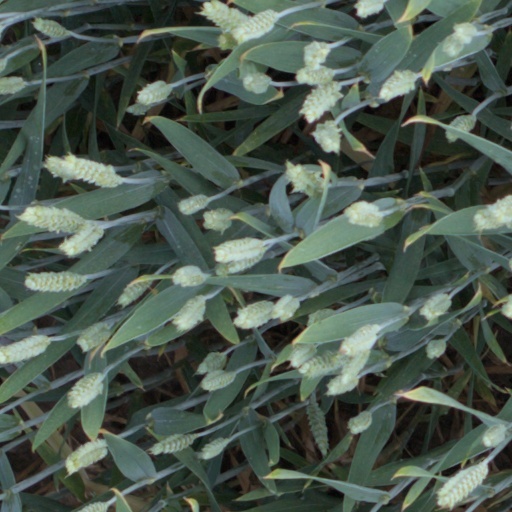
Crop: wheat